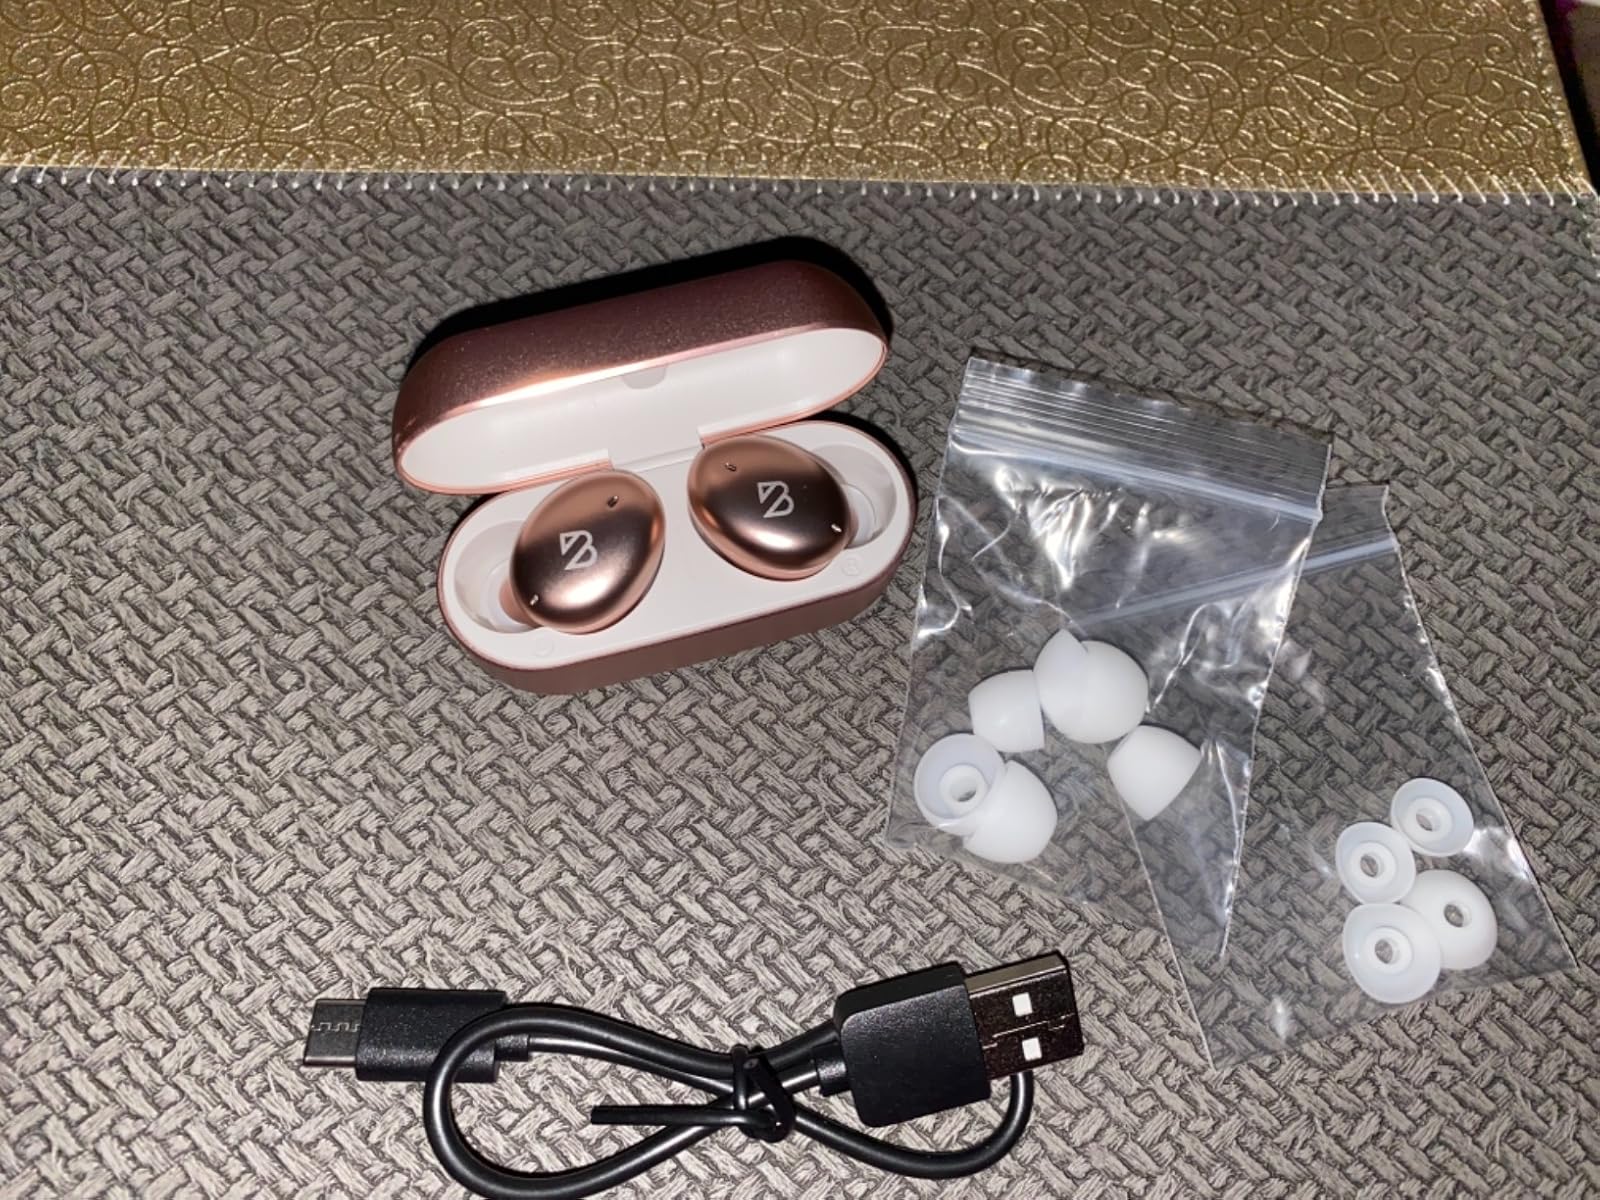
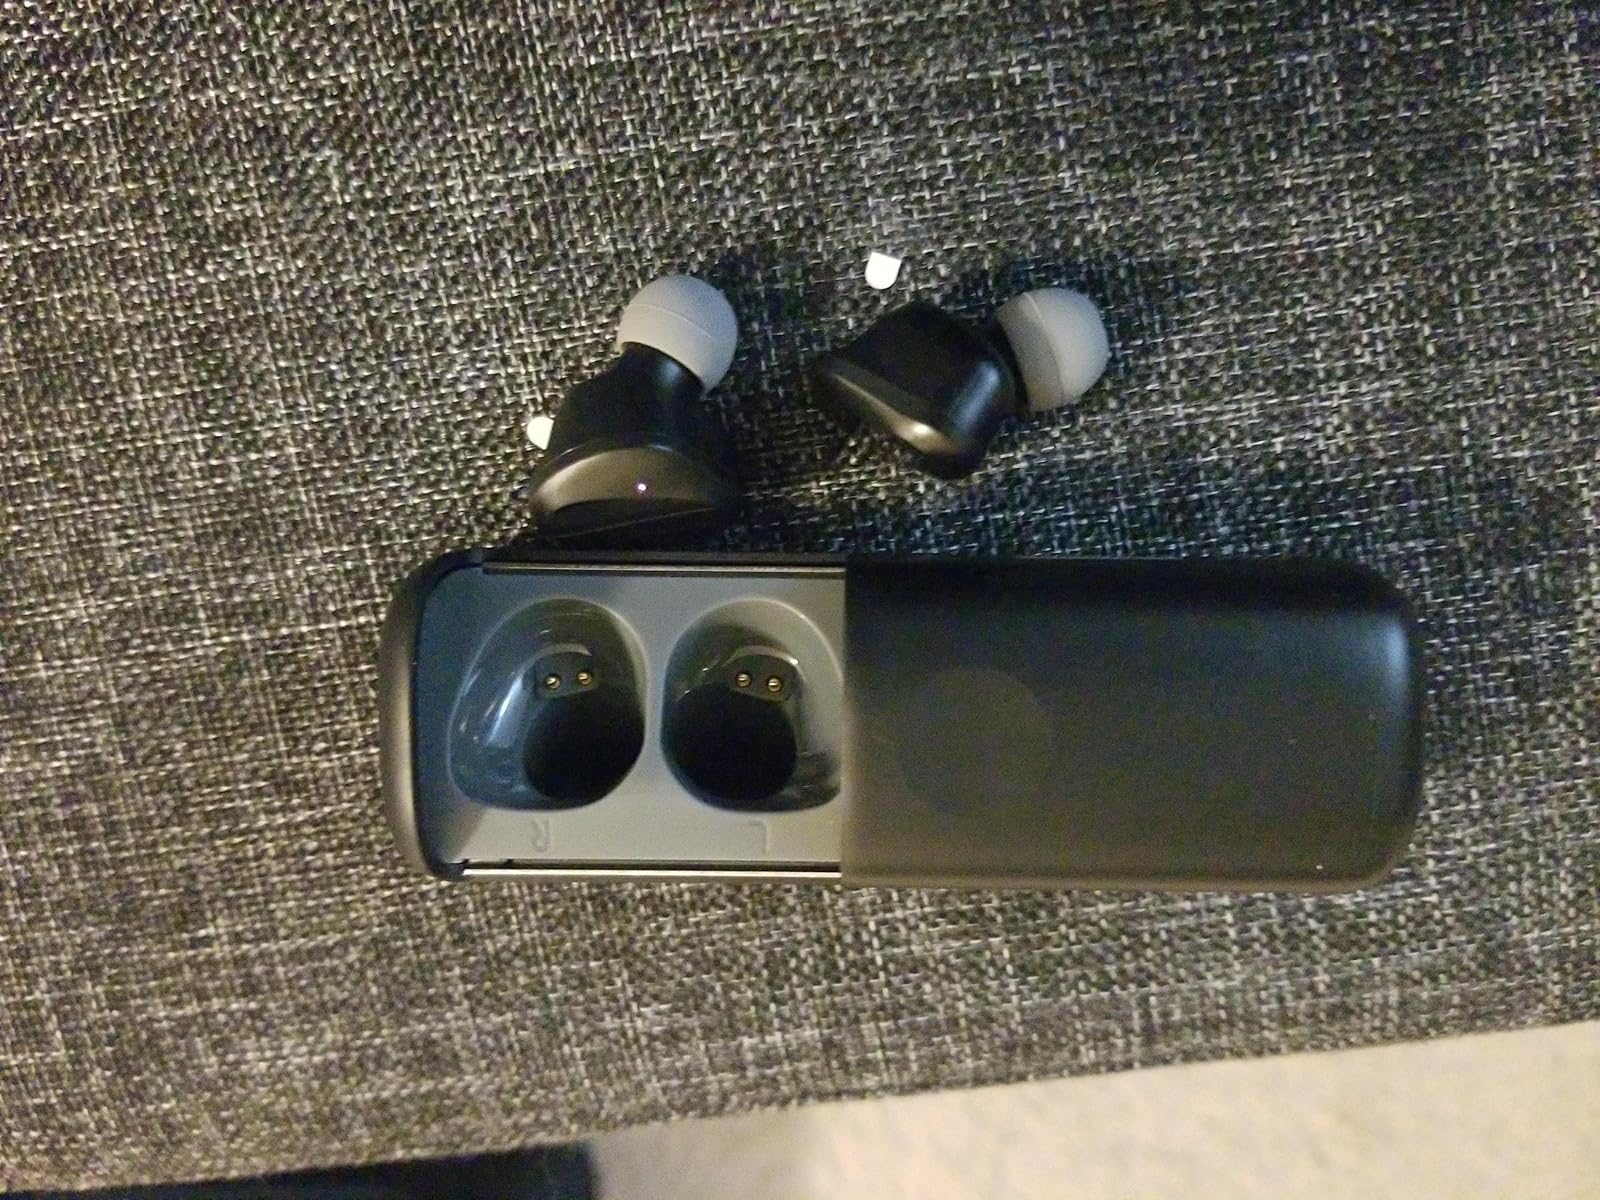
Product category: earbuds
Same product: no